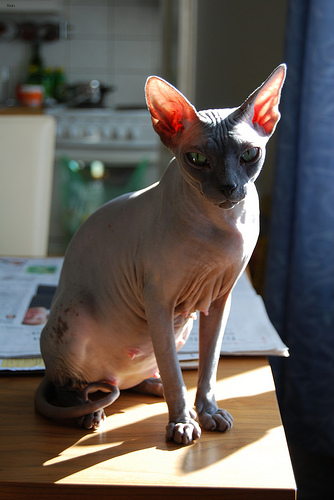
Breed: sphynx